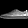
Label: Sneaker